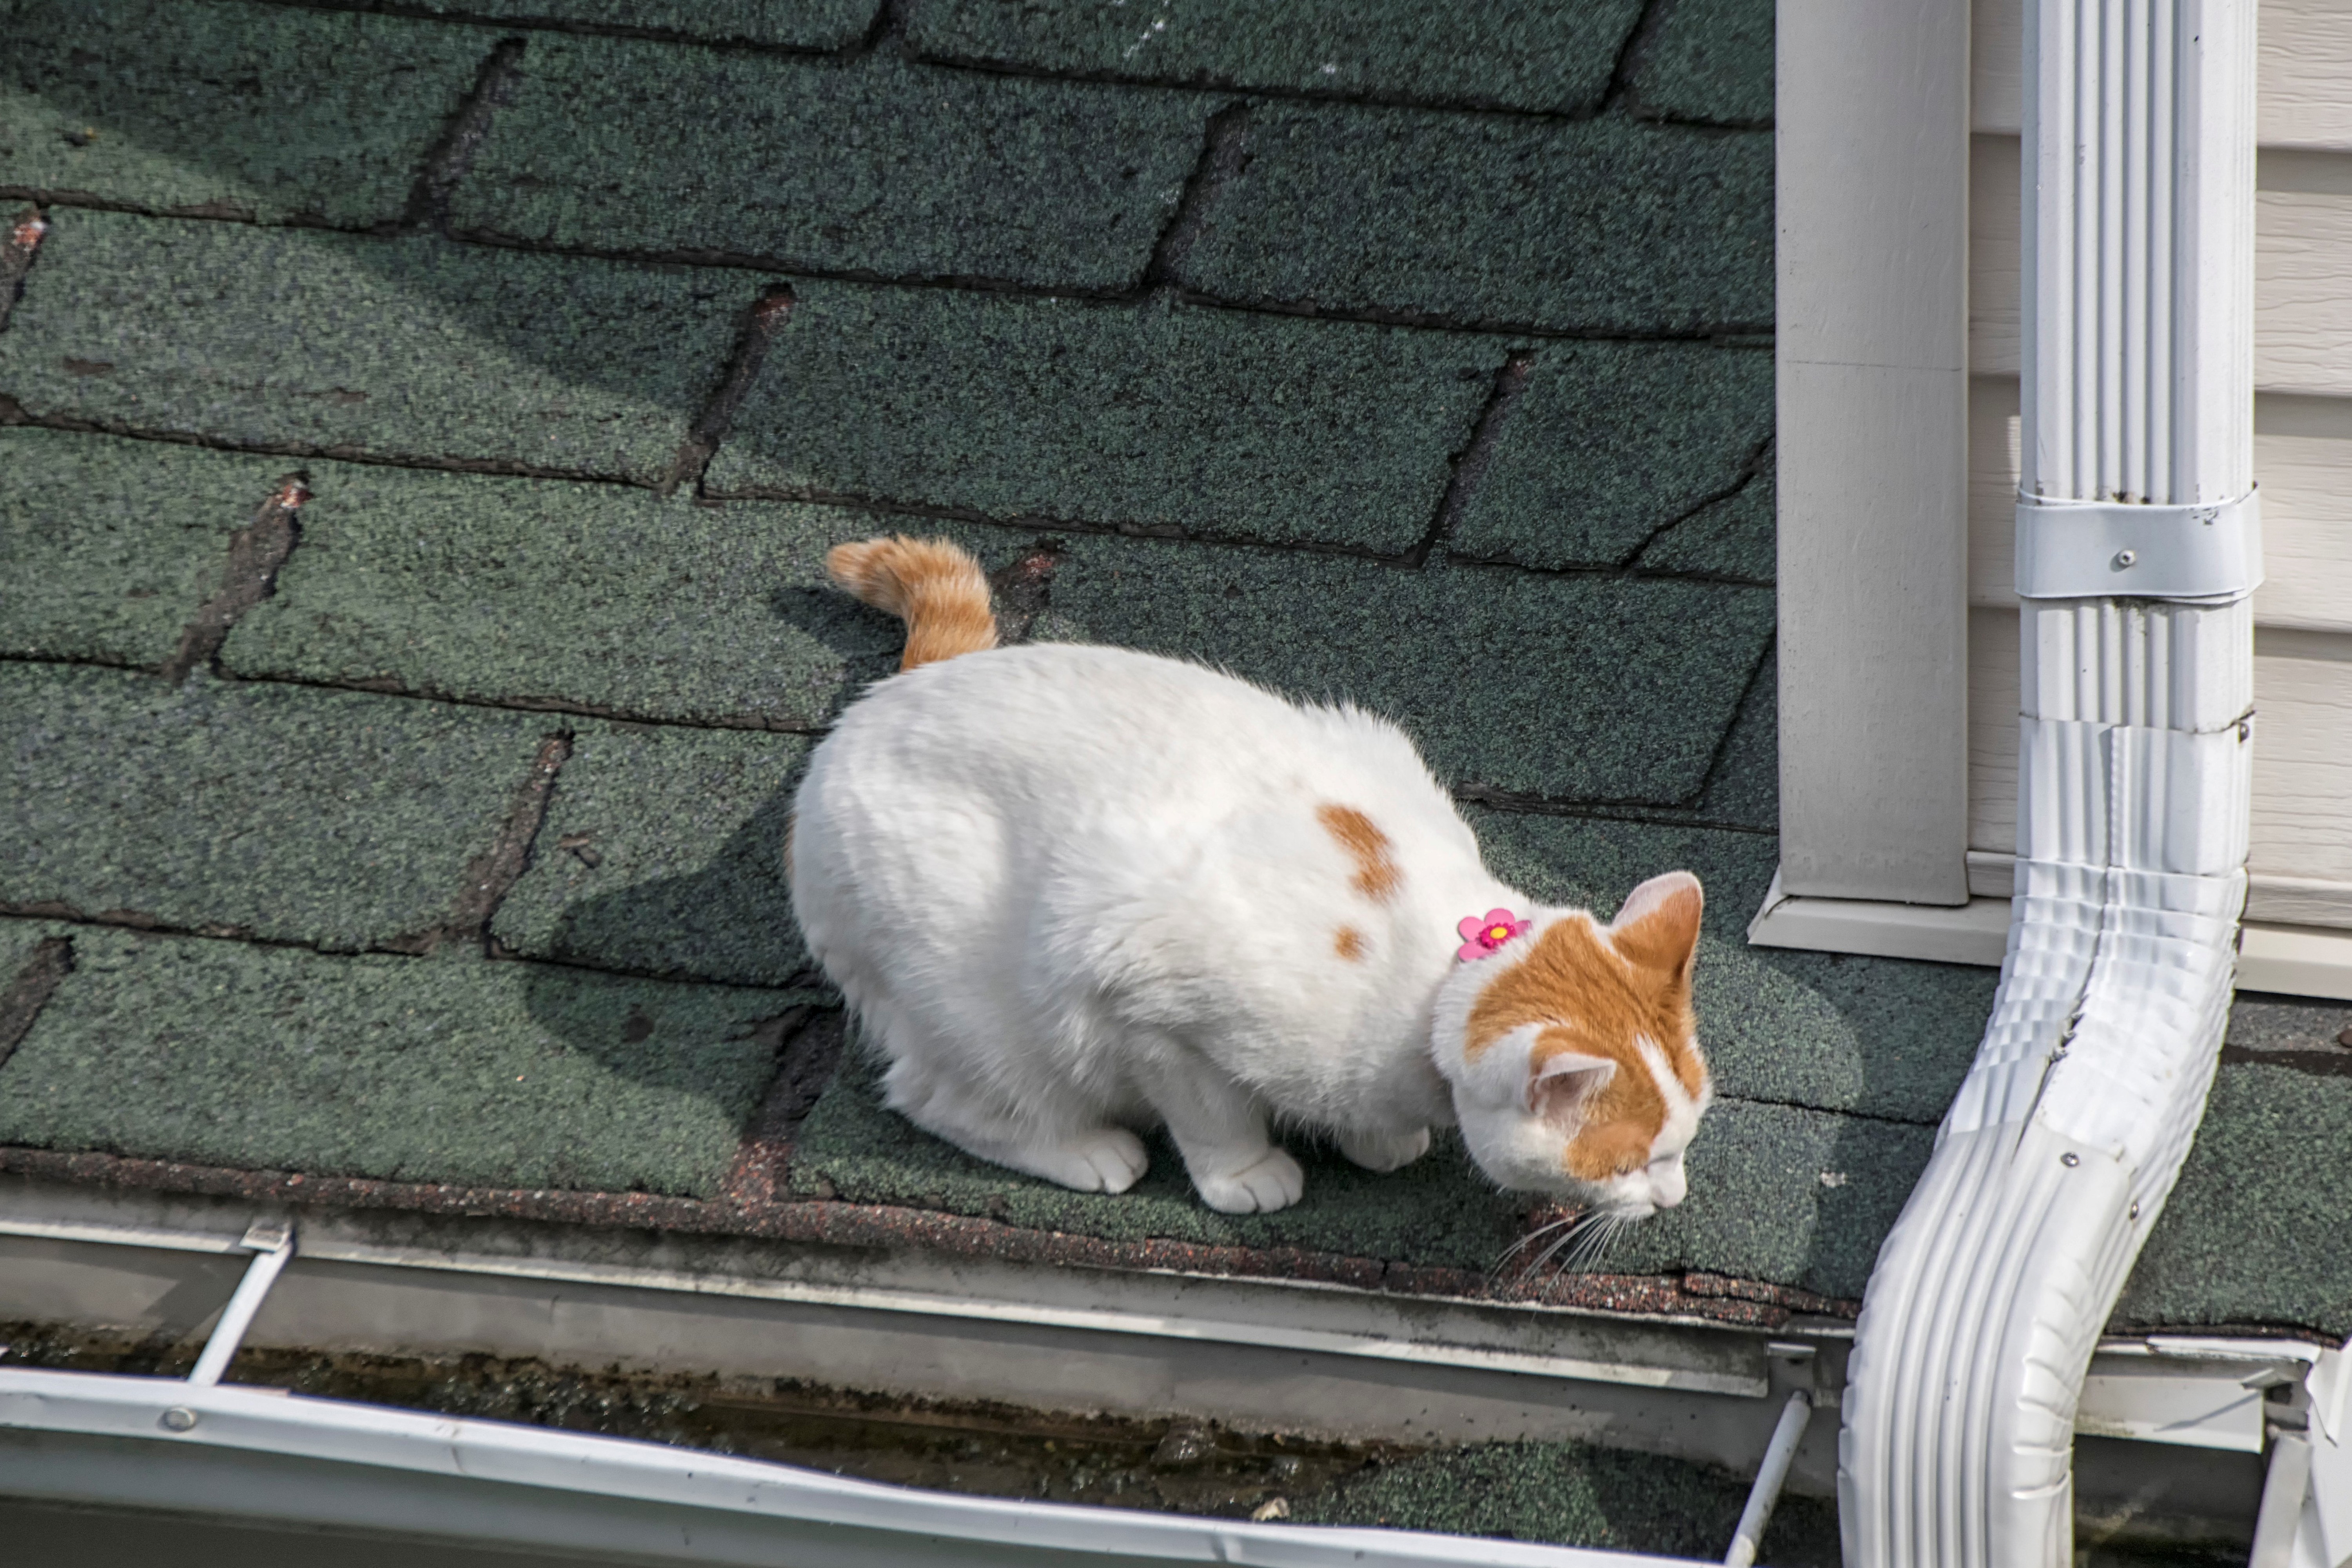
cat, mammal, canada, vertebrate, chat, quebec, sherbrooke, animal shelter, small to medium sized cats